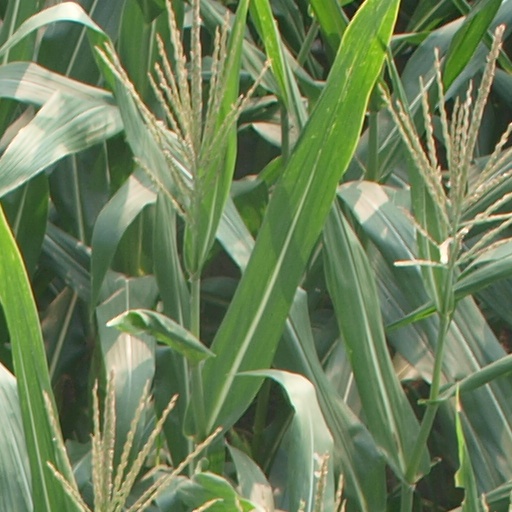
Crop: maize; corn